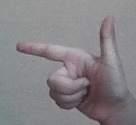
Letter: yaa